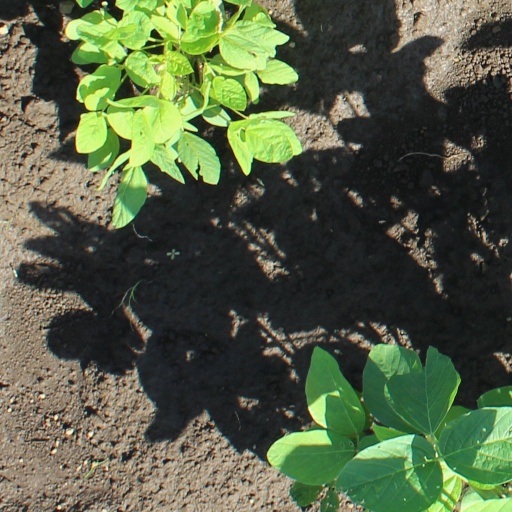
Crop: soybean